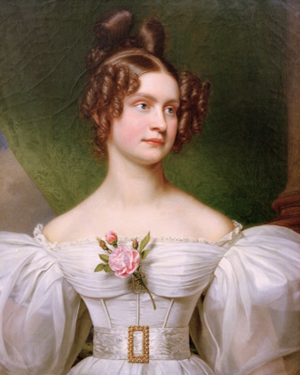
Mathilde Caroline Frédérique Wilhelmine Charlotte de Bavière, né à Augsbourg le 30 août 1813 et décédé à Darmstadt le 25 août 1862, est une princesse de Bavière.